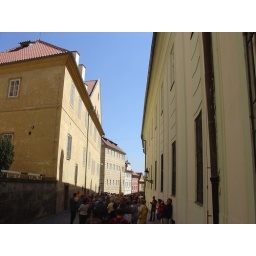
May 19, Prague Castle, another crowded street in the castle complex